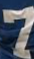
Number: 7